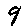
Label: 9